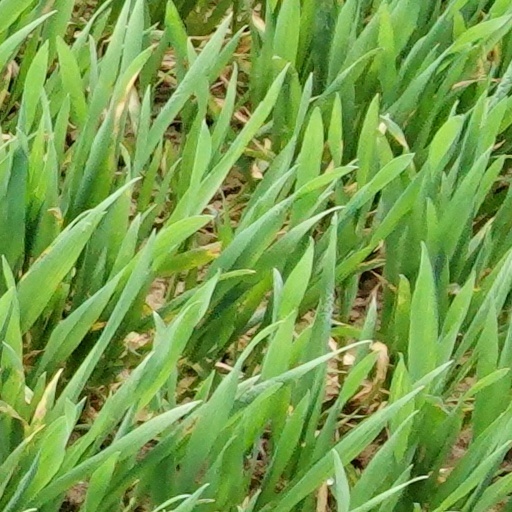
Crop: wheat